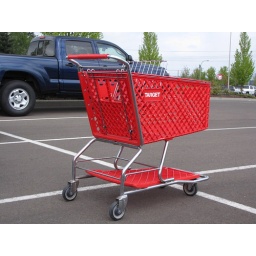
The red color just &amp;quot;popped&amp;quot; beneath the gray clouds and I had an attack of silliness :-)